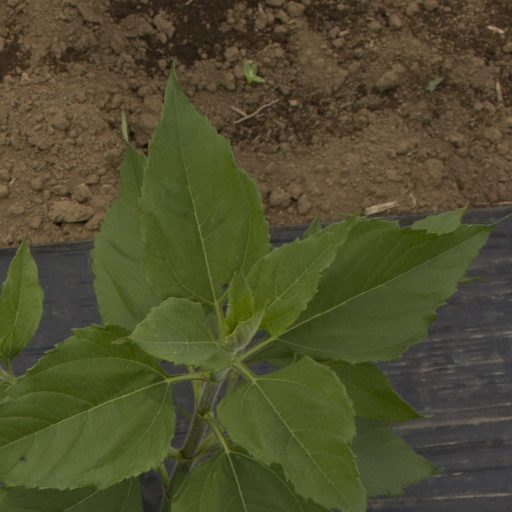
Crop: Jerusalem artichoke